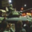
Label: tank